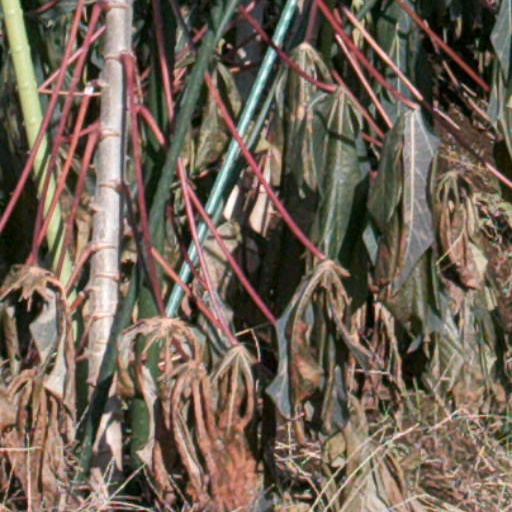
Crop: cassava